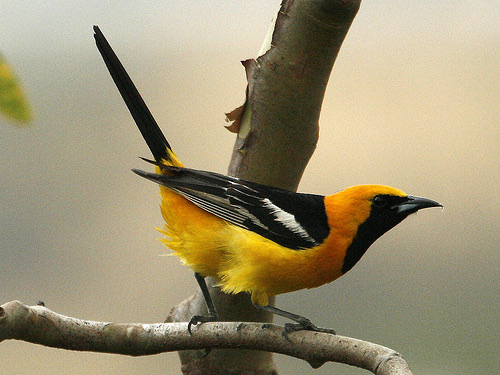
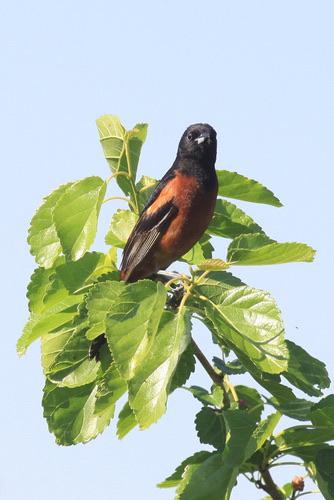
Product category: misc
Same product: yes